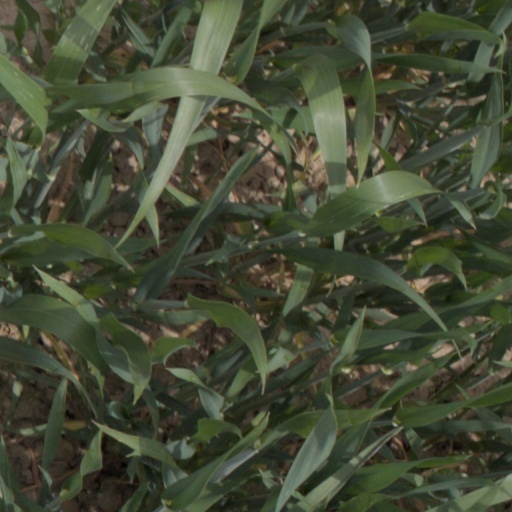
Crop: wheat